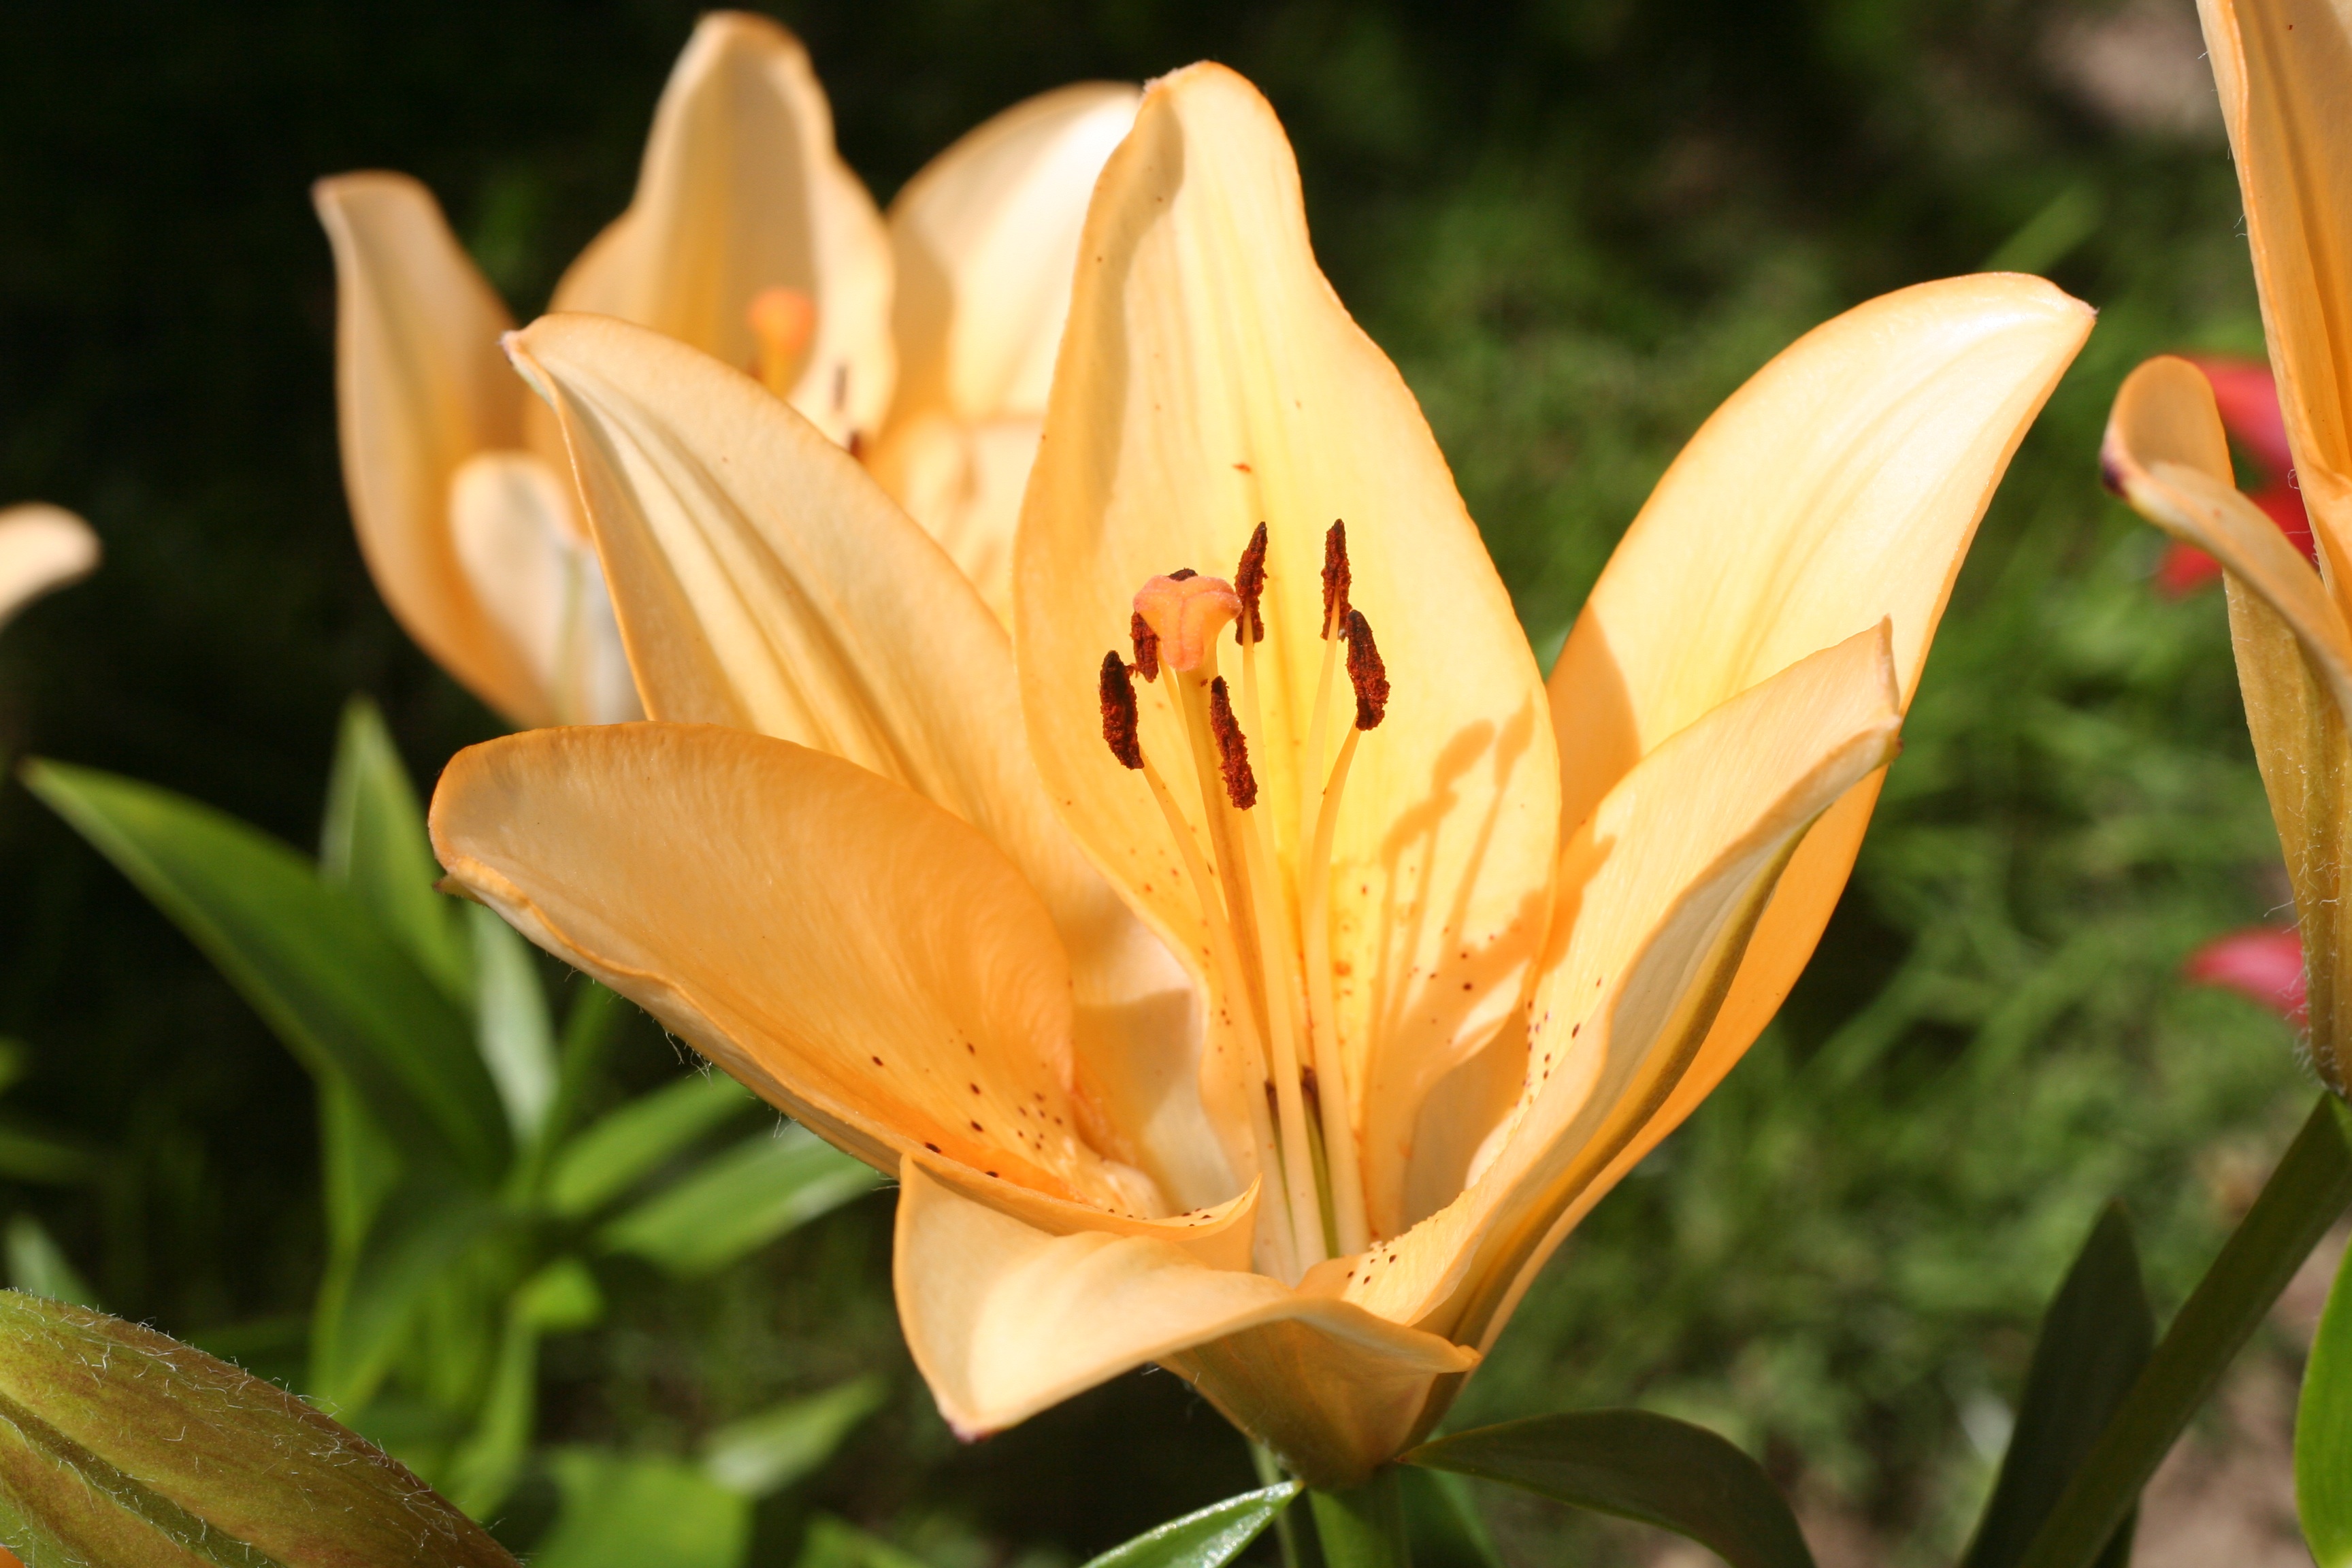
nature, plant, flower, petal, summer, macro, botany, yellow, flora, wildflower, flowers, lily, gentle, fragrance, daylily, macro photography, summer flowers, beautiful flower, flowering plant, a yellow flower, orange lily, land plant, canna family, fawn lily